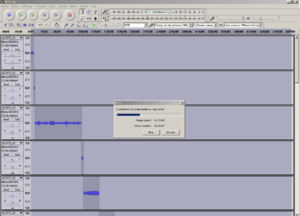
Traitement de données audio aux Archives cantonales jurassiennes
Les Archives cantonales jurassiennes sont le service d’archives de la République et Canton du Jura. En raison de l’entrée en souveraineté du canton du Jura en 1979, il s’agit du plus jeune service d’archives cantonales de Suisse. Section de l’Office de la culture, les ArCJ sont basées à Porrentruy, en Ajoie.